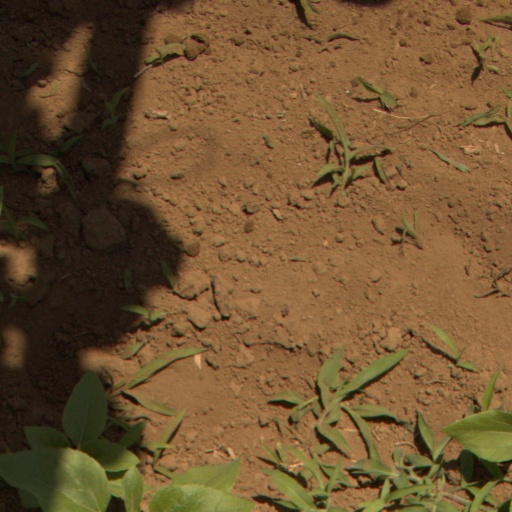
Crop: Jerusalem artichoke